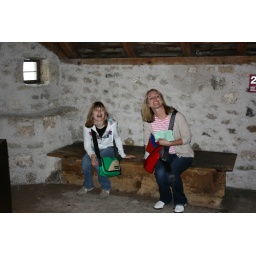
Here are Jamie and Abby sitting on the castle pooper in the castle bathroom. The waste dropped down into the lake.